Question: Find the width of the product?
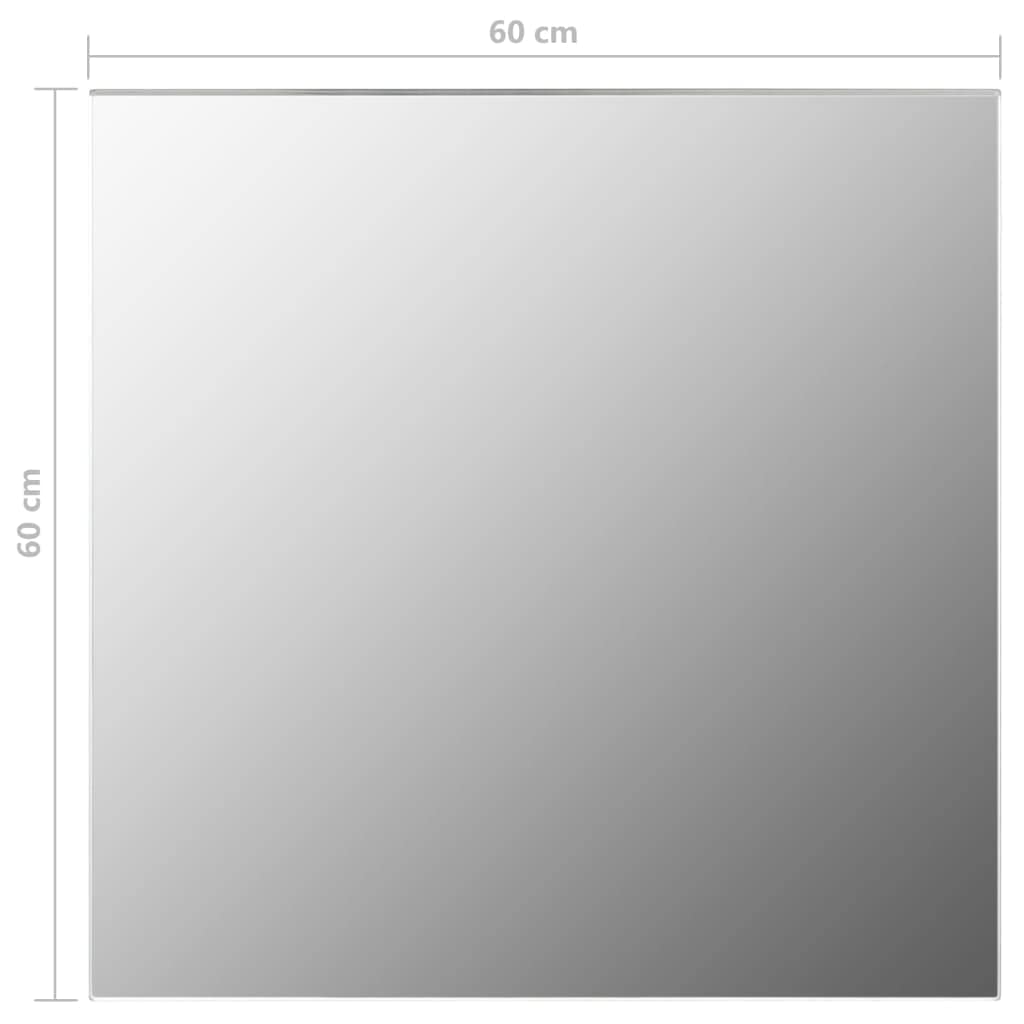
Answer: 60.0 centimetre